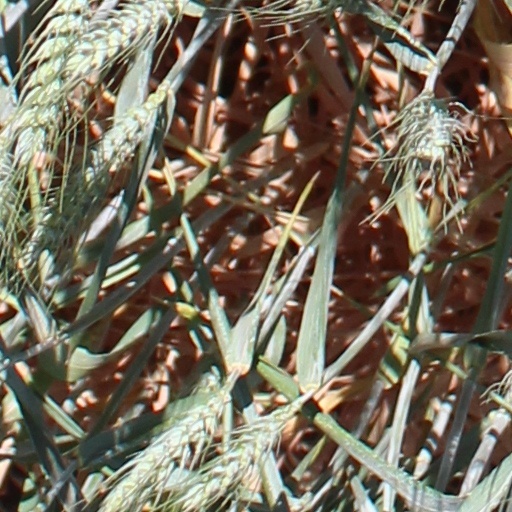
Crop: wheat